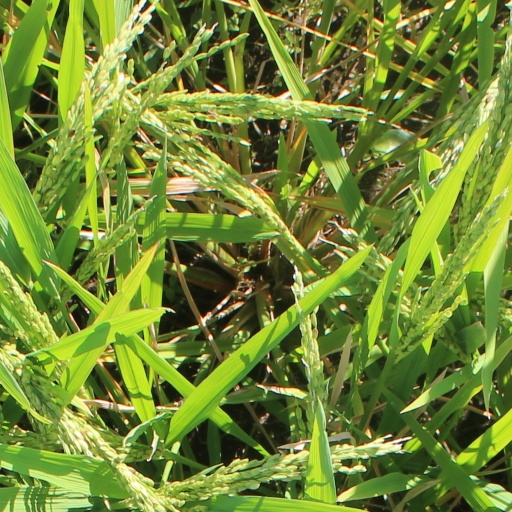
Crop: rice